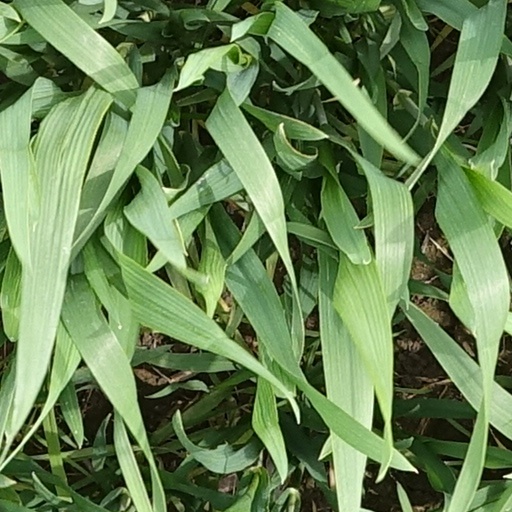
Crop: wheat